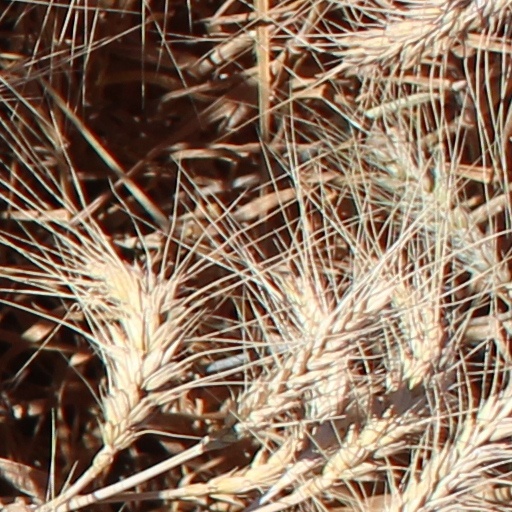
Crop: wheat